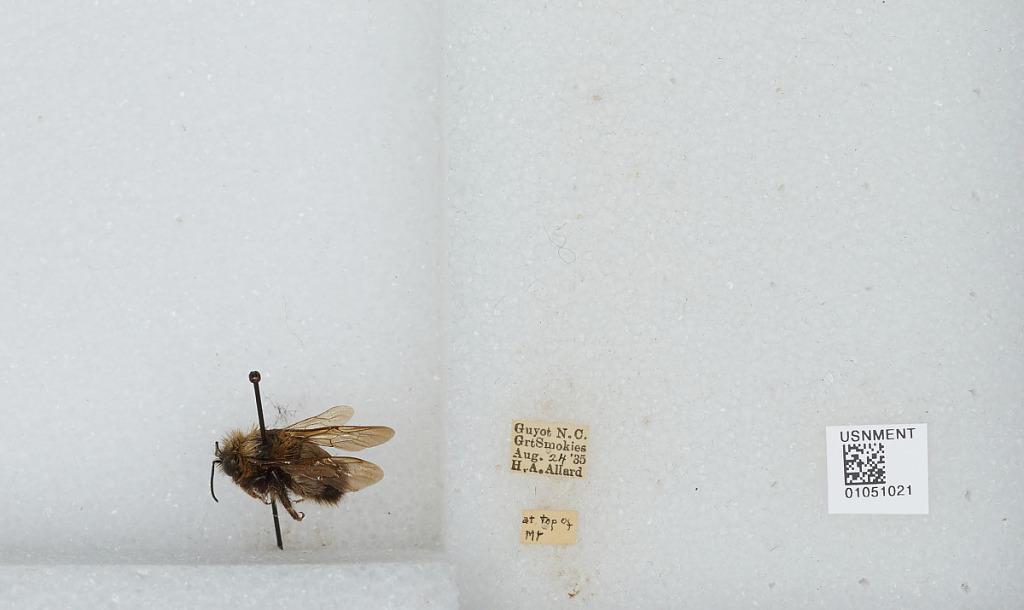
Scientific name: Bombus sp.
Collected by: H. Allard
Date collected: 1935-8-24
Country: United States
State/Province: North Carolina
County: Haywood
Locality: At top of Mount Guyot, Great Smoky Mountains.
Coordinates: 35.705, -83.2575